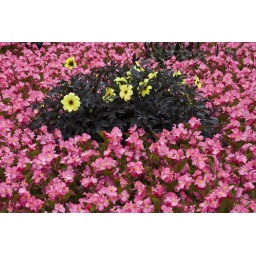
Colourful flower bed in the Botanic Gardens